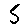
Label: 5